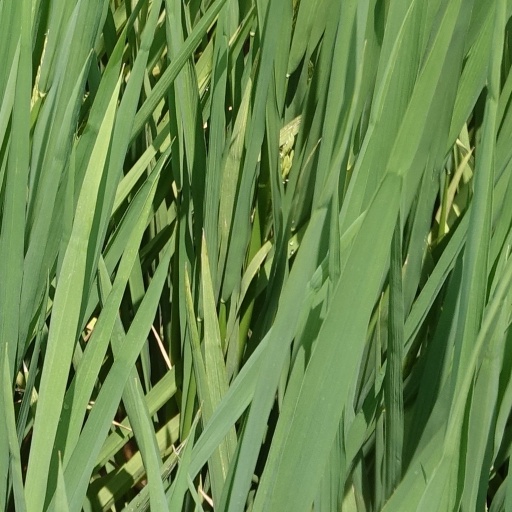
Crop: rice